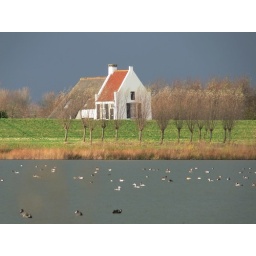
The white house by the river.